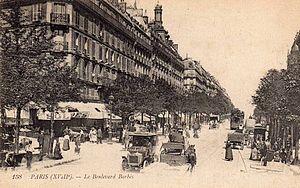
Max Jacob, né le 12 juillet 1876 à Quimper et mort le 5 mars 1944 à Drancy, est un poète moderniste et romancier mais aussi un peintre français.